Abdeslam Ouaddou

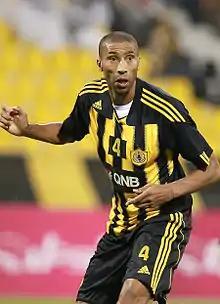
Ouaddou playing for Qatar SC.

Abdeslam Ouaddou (born 1 November 1978) is a Moroccan former professional footballer who played as a centre-back or defensive midfielder. He also holds the French nationality.